Southern Hemisphere

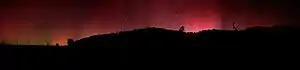
Aurora australis appearing in the night sky of Swifts Creek, north of Lakes Entrance, Victoria, Australia

In the Southern Hemisphere, the Sun passes from east to west through the north, although north of the Tropic of Capricorn the mean Sun can be directly overhead or due south at midday. The Sun follows a right-to-left trajectory through the northern sky unlike the left-to-right motion of the Sun when seen from the Northern Hemisphere as it passes through the southern sky. Sun-cast shadows turn anticlockwise throughout the day and sundials have the hours increasing in the anticlockwise direction. During solar eclipses viewed from a point to the south of the Tropic of Capricorn, the Moon moves from left to right on the disc of the Sun (see, for example, photos with timings of the solar eclipse of November 13, 2012), while viewed from a point to the north of the Tropic of Cancer (i.e., in the Northern Hemisphere), the Moon moves from right to left during solar eclipses.